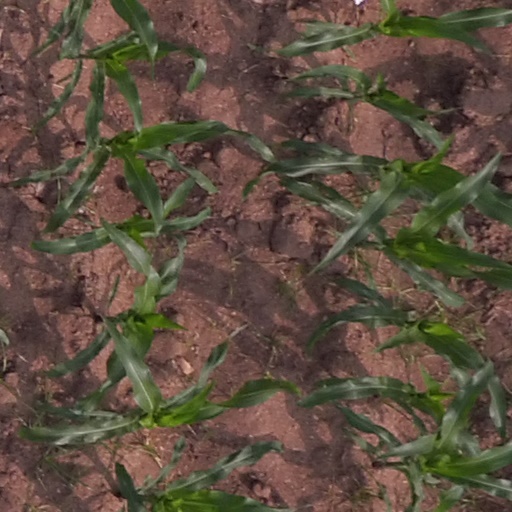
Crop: maize; corn